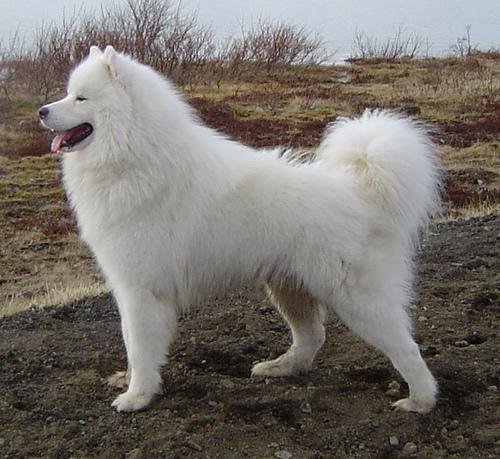
Samoyed